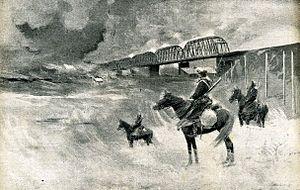
Un peloton de Cosaques gardant le pont de Sungari. Cest aux culées de ce pont que furent pendus un colonel et deux lieutenants japonais arrêtés comme espions
Le chemin de fer de l’Est chinois était un tronçon ferroviaire du Transsibérien de 2 536 kilomètres traversant la Mandchourie et administré par la société russe éponyme. La ligne fut mise en service en 1903 et reliait les villes russes de Tchita et Grodekovo. Elle desservait plusieurs villes mandchoues dont Kharbine où fut installé le centre administratif de la compagnie. La construction en 1903 dans l'Extrême-Orient russe du tronçon Grodekovo-Oussouriisk finalisa le tracé du Transsibérien et permit pour la première fois de relier Vladivostok au reste de la Russie via la Mandchourie. La partie sud du chemin de fer, connue sous le nom de chemins de fer de Mandchourie du Sud, devint un enjeu et un lieu de dispute entre les puissances, notamment lors des guerres russo-japonaise de 1905 et sino-japonaise de 1937 à 1945.